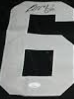
Number: 6